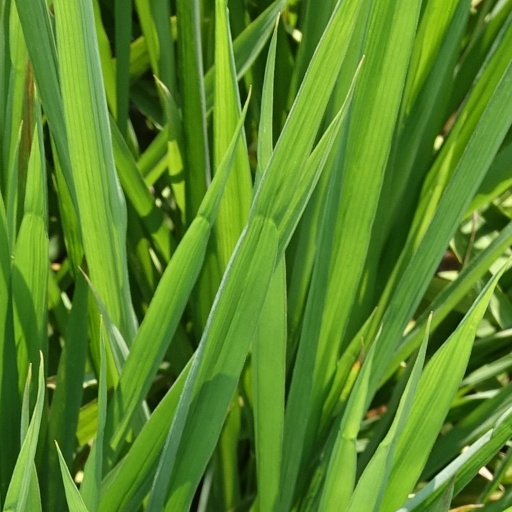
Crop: rice